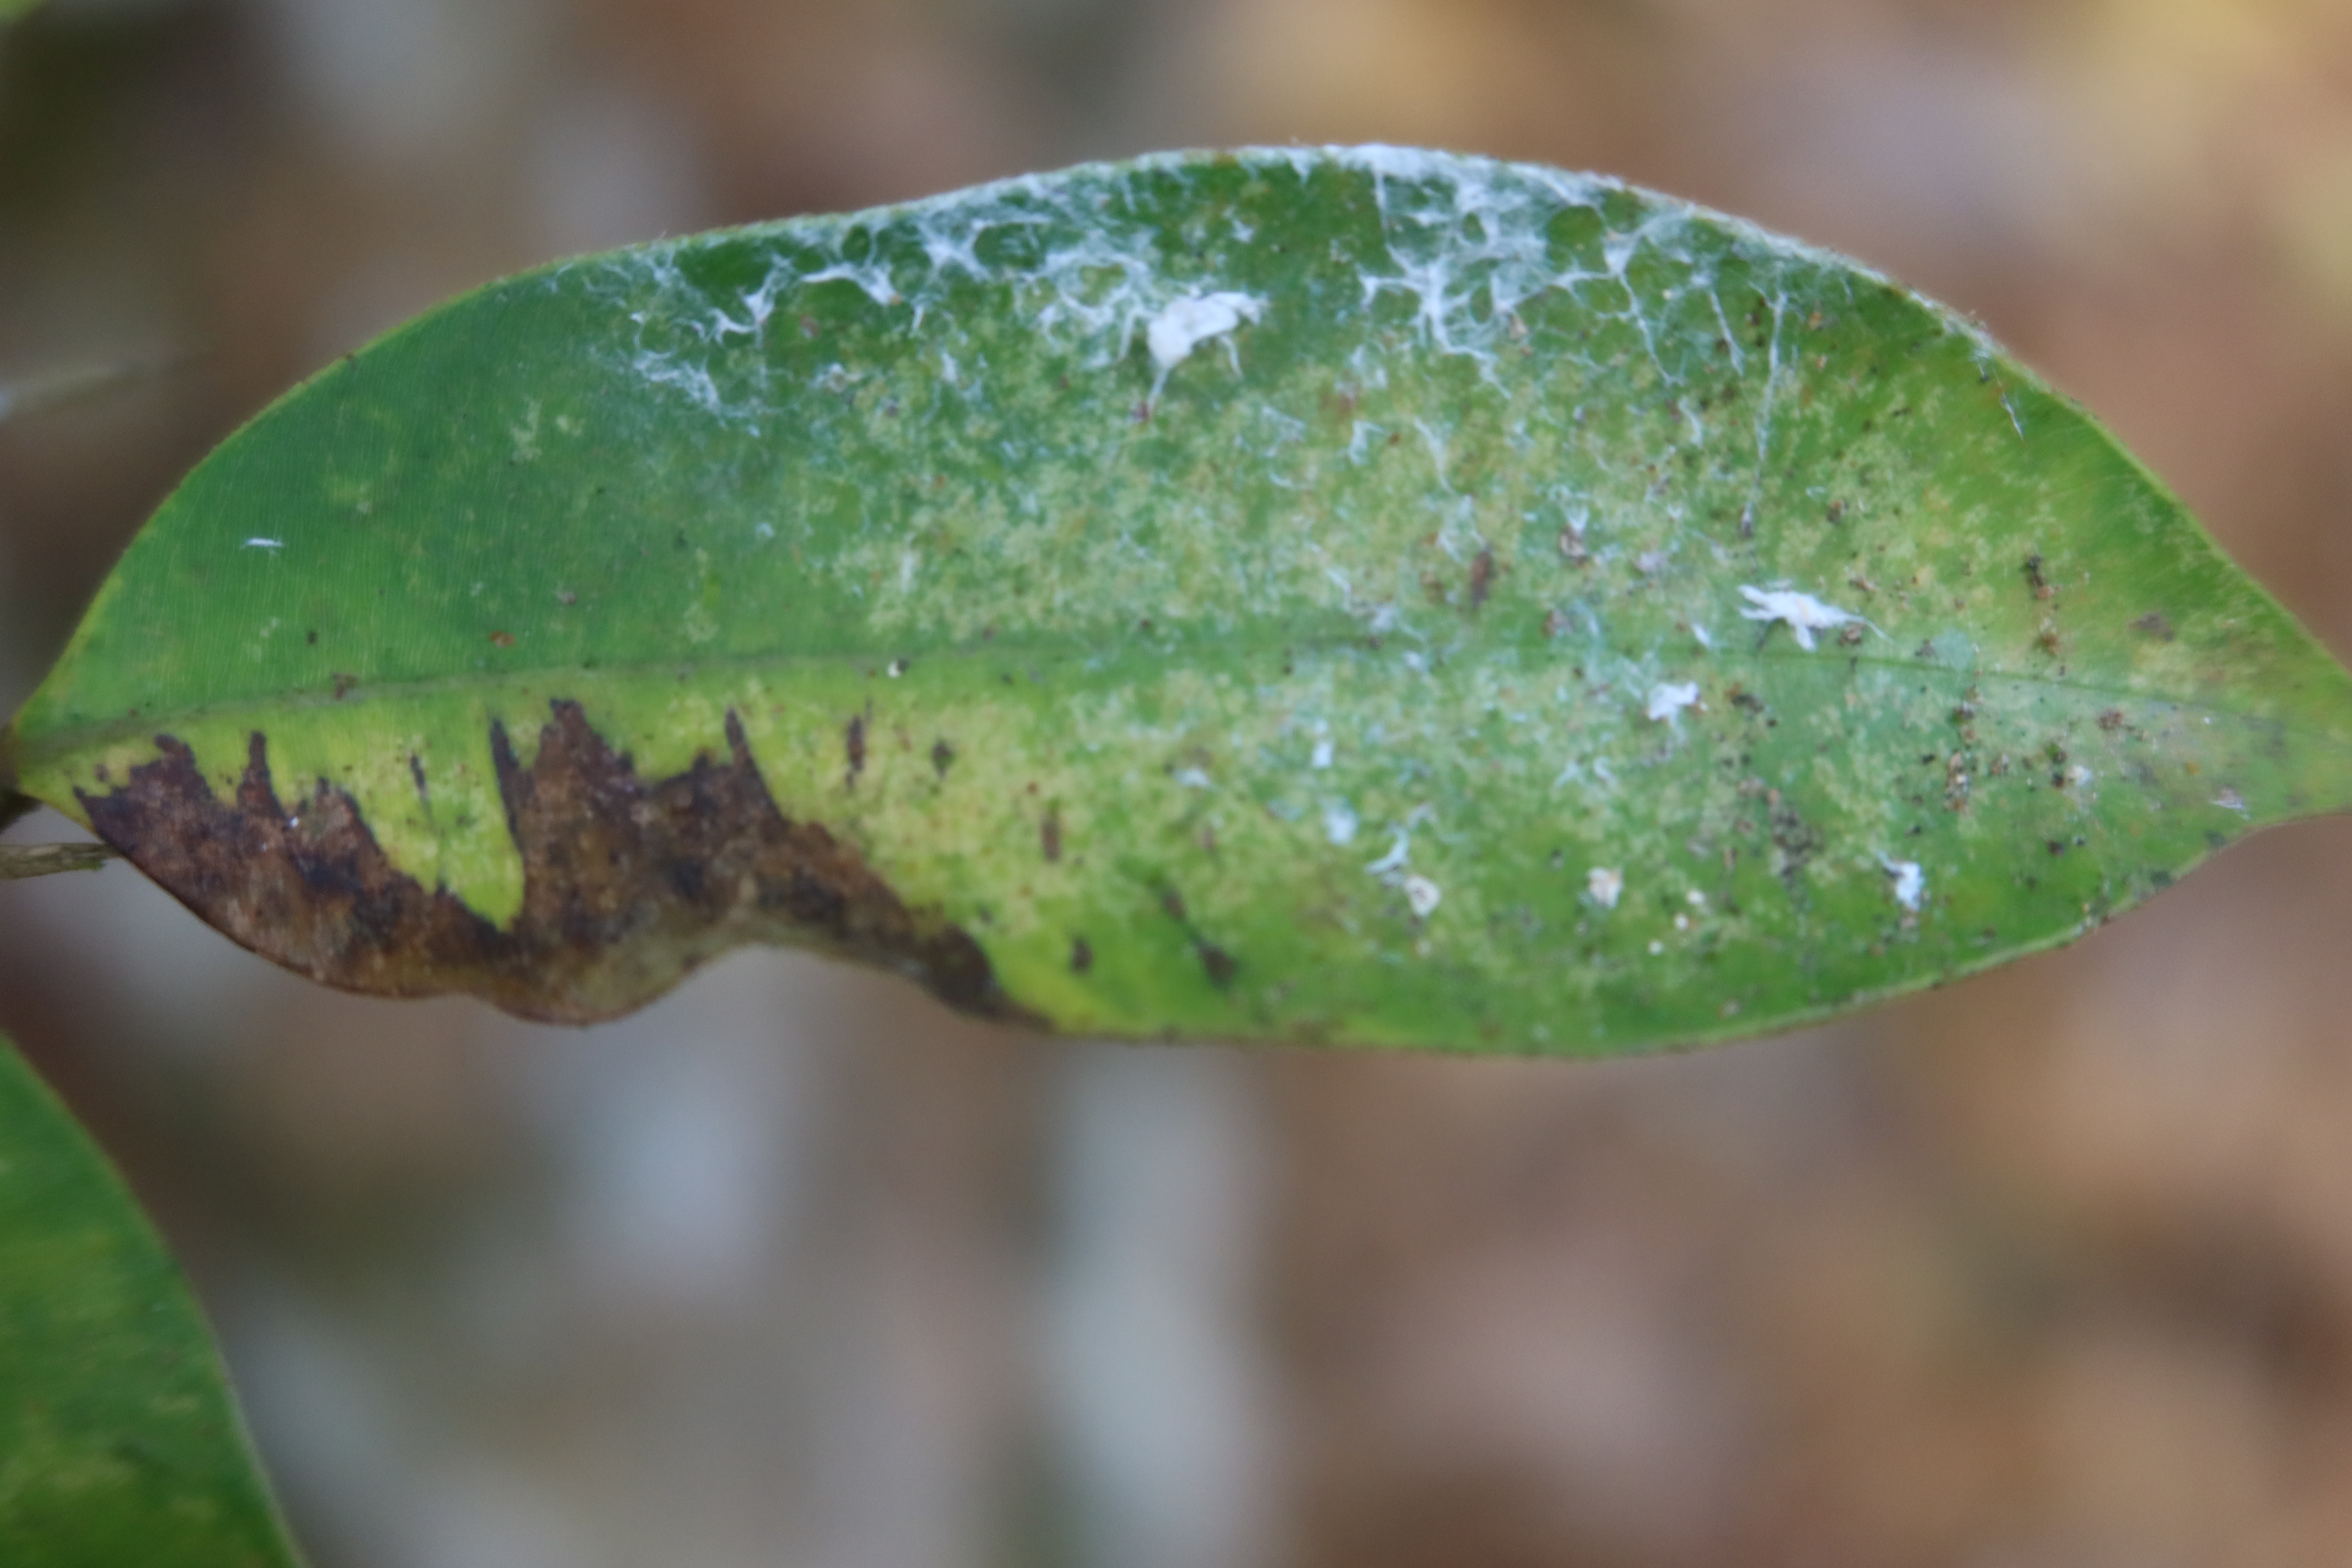
Label: Black spots